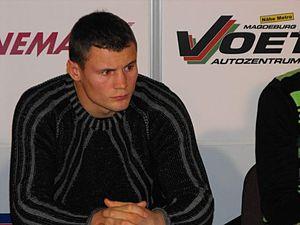
Robert Stieglitz, de son vrai nom Sergey Shtikhlits, est un boxeur allemand né le 20 juin 1981 à Ieïsk, Russie.